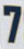
Number: 7